Royal Charles Steadman

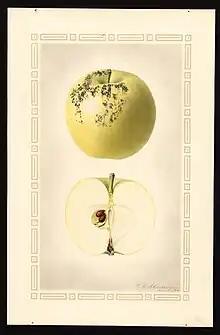
Shoemaker apple cultivar showing mold damage, watercolor by Royal Charles Steadman, 1924.

Steadman retired in 1941, having produced almost 900 watercolors in the course of his 26-year career with the USDA. In 1943, he painted a portrait of former U.S. Secretary of Agriculture James Wilson and gave the portrait to the department to hang in the Wilson arch between the Administration and South buildings. He died on August 6, 1964, in Banning, California. USDA's National Agricultural Library holds his watercolors in its Pomological Watercolor Collection and also has a small archive of his papers from the period 1923–1928.